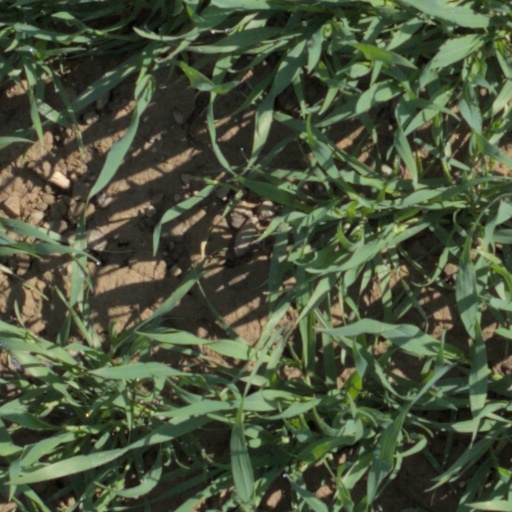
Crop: wheat